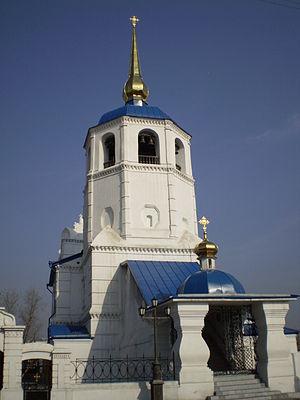
La cathédrale Odigitria d'Oulan-Oude est un édifice religieux orthodoxe, appartenant à la juridiction ecclésiastique de Bouriatie et à l'éparchie d'Oulan-Oude, du Patriarcat de Moscou et de toute la Russie.